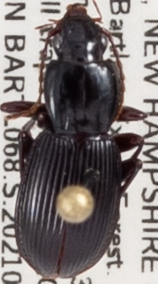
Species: Pterostichus tristis
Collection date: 2021-07-14
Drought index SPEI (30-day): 0.47
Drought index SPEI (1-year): -1.13
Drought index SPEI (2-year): -0.8